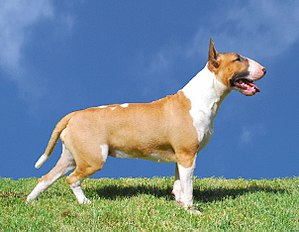
Dogo Argentino / Oprindelse og alder
Dogo Argentino kaldes også argentinsk mastiff og er en stor og muskuløs hunderace af Molossertypen, der er forbudt i flere lande, herunder Danmark. Den er avlet som storvildt jagthund og bliver undertiden uddannet til eftersøgnings- og redningshunde, politihunde, servicehunde og militært arbejde